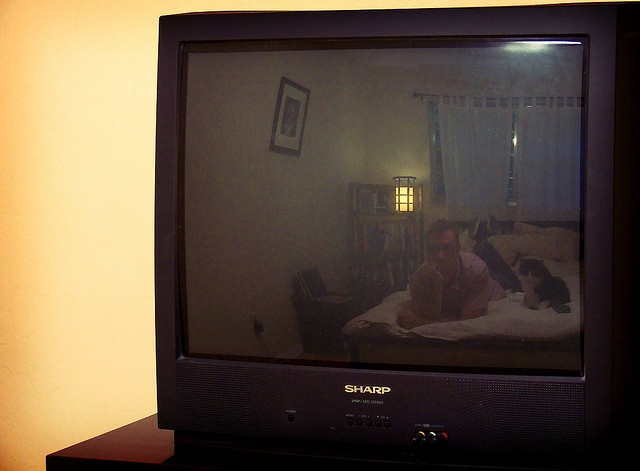
We are looking at a reflection on a TV.
a small balck television on a wooden desk
The reflection of a man and a cat in a television.
A small black television on a desk in a room.
A man's and cat's reflection can be seen in a tv.